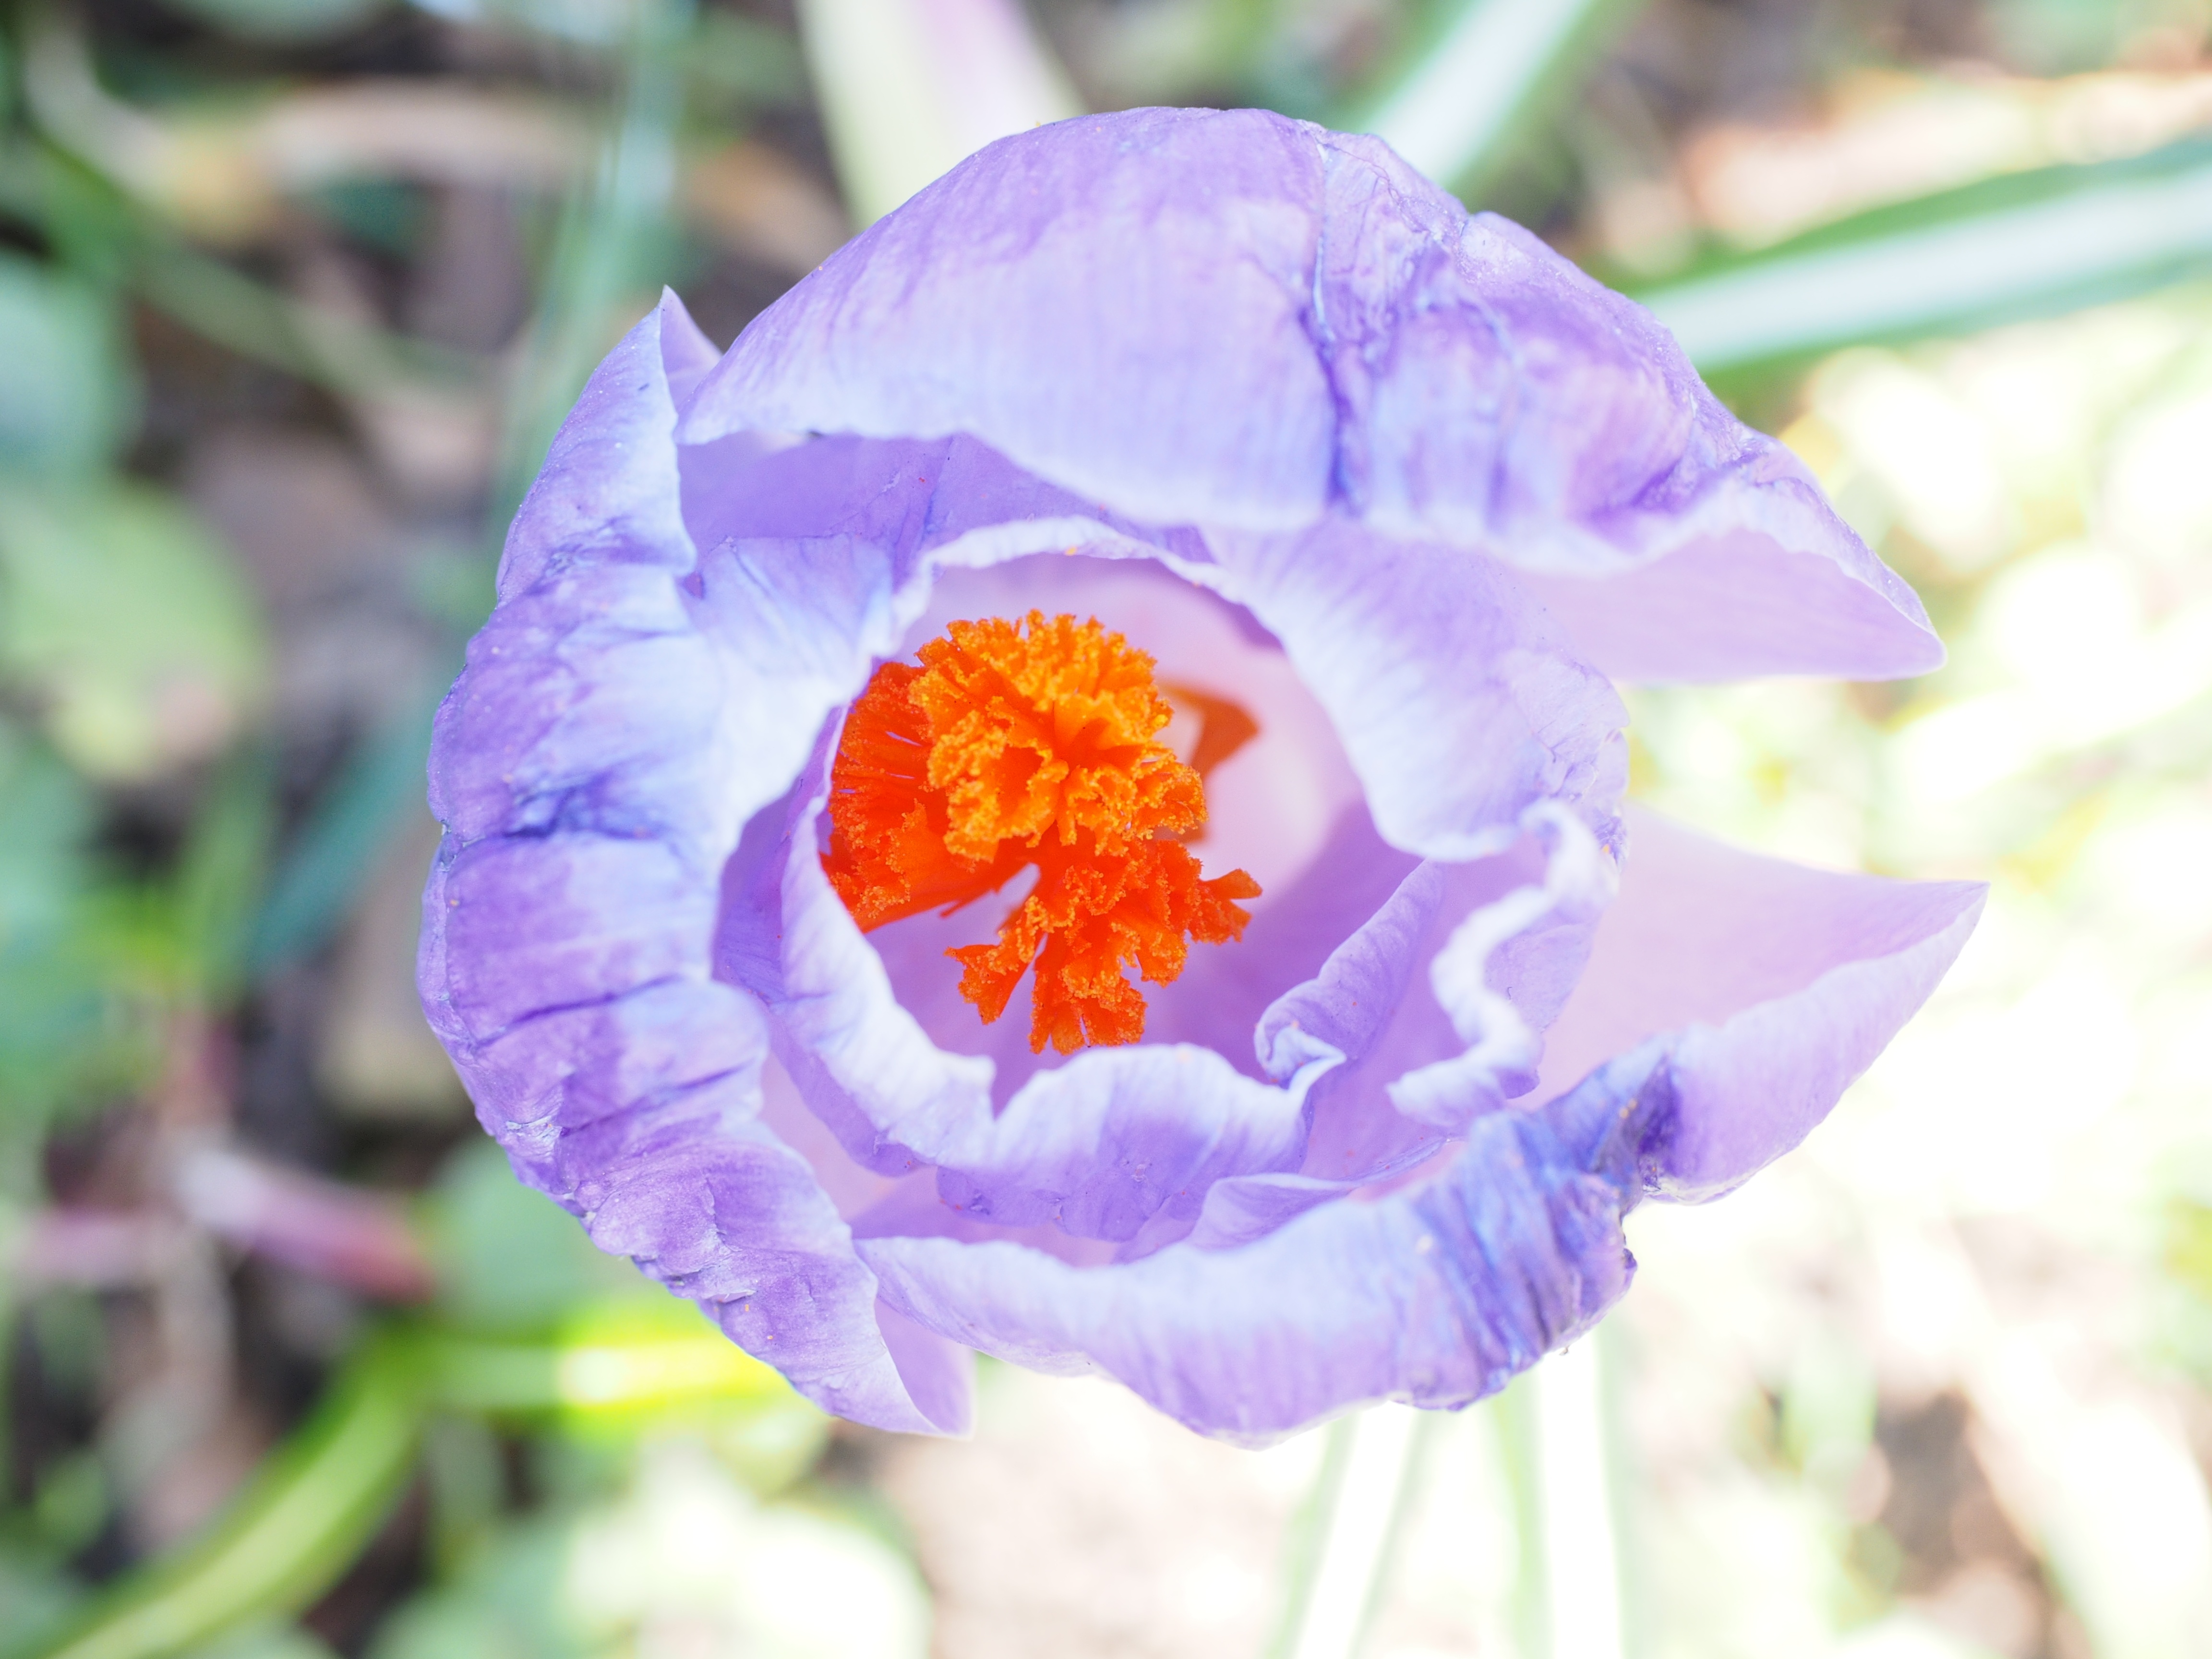
plant, flower, purple, petal, spring, stamp, lush, color, botany, colorful, flora, wildflower, flowers, petals, violet, bright, crocus, iridaceae, spring flowers, stamens, macro photography, ornamental plant, schwertliliengewaechs, flowering plant, b hen, fr hlingsbl her, land plant, iris family, calochortus